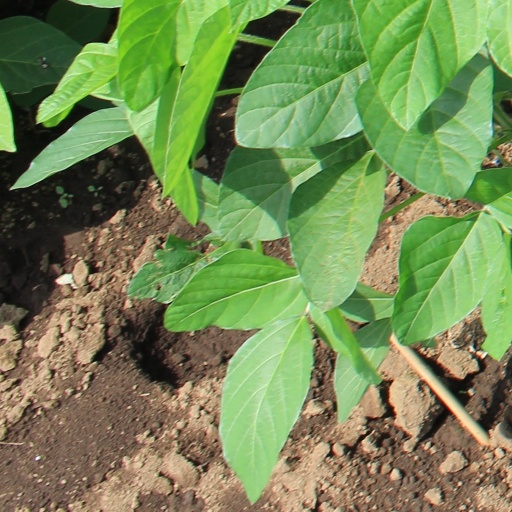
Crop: soybean